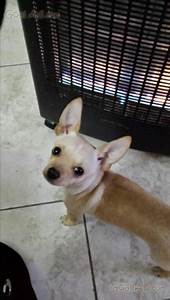
Label: dog